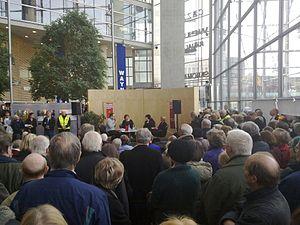
Sofi Oksanen est une écrivaine finlandaise, née à Jyväskylä le 7 janvier 1977. Son troisième roman, Purge, qui a reçu de nombreux prix en Finlande, l'a fait connaitre en France, où il a également été primé du prix Femina étranger et du prix du roman Fnac.